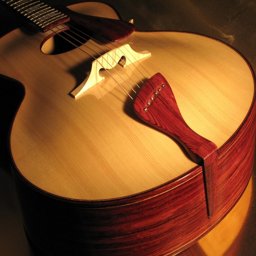
interest - i 've always wanted to build or play an acoustic guitar that was built more like a violin .